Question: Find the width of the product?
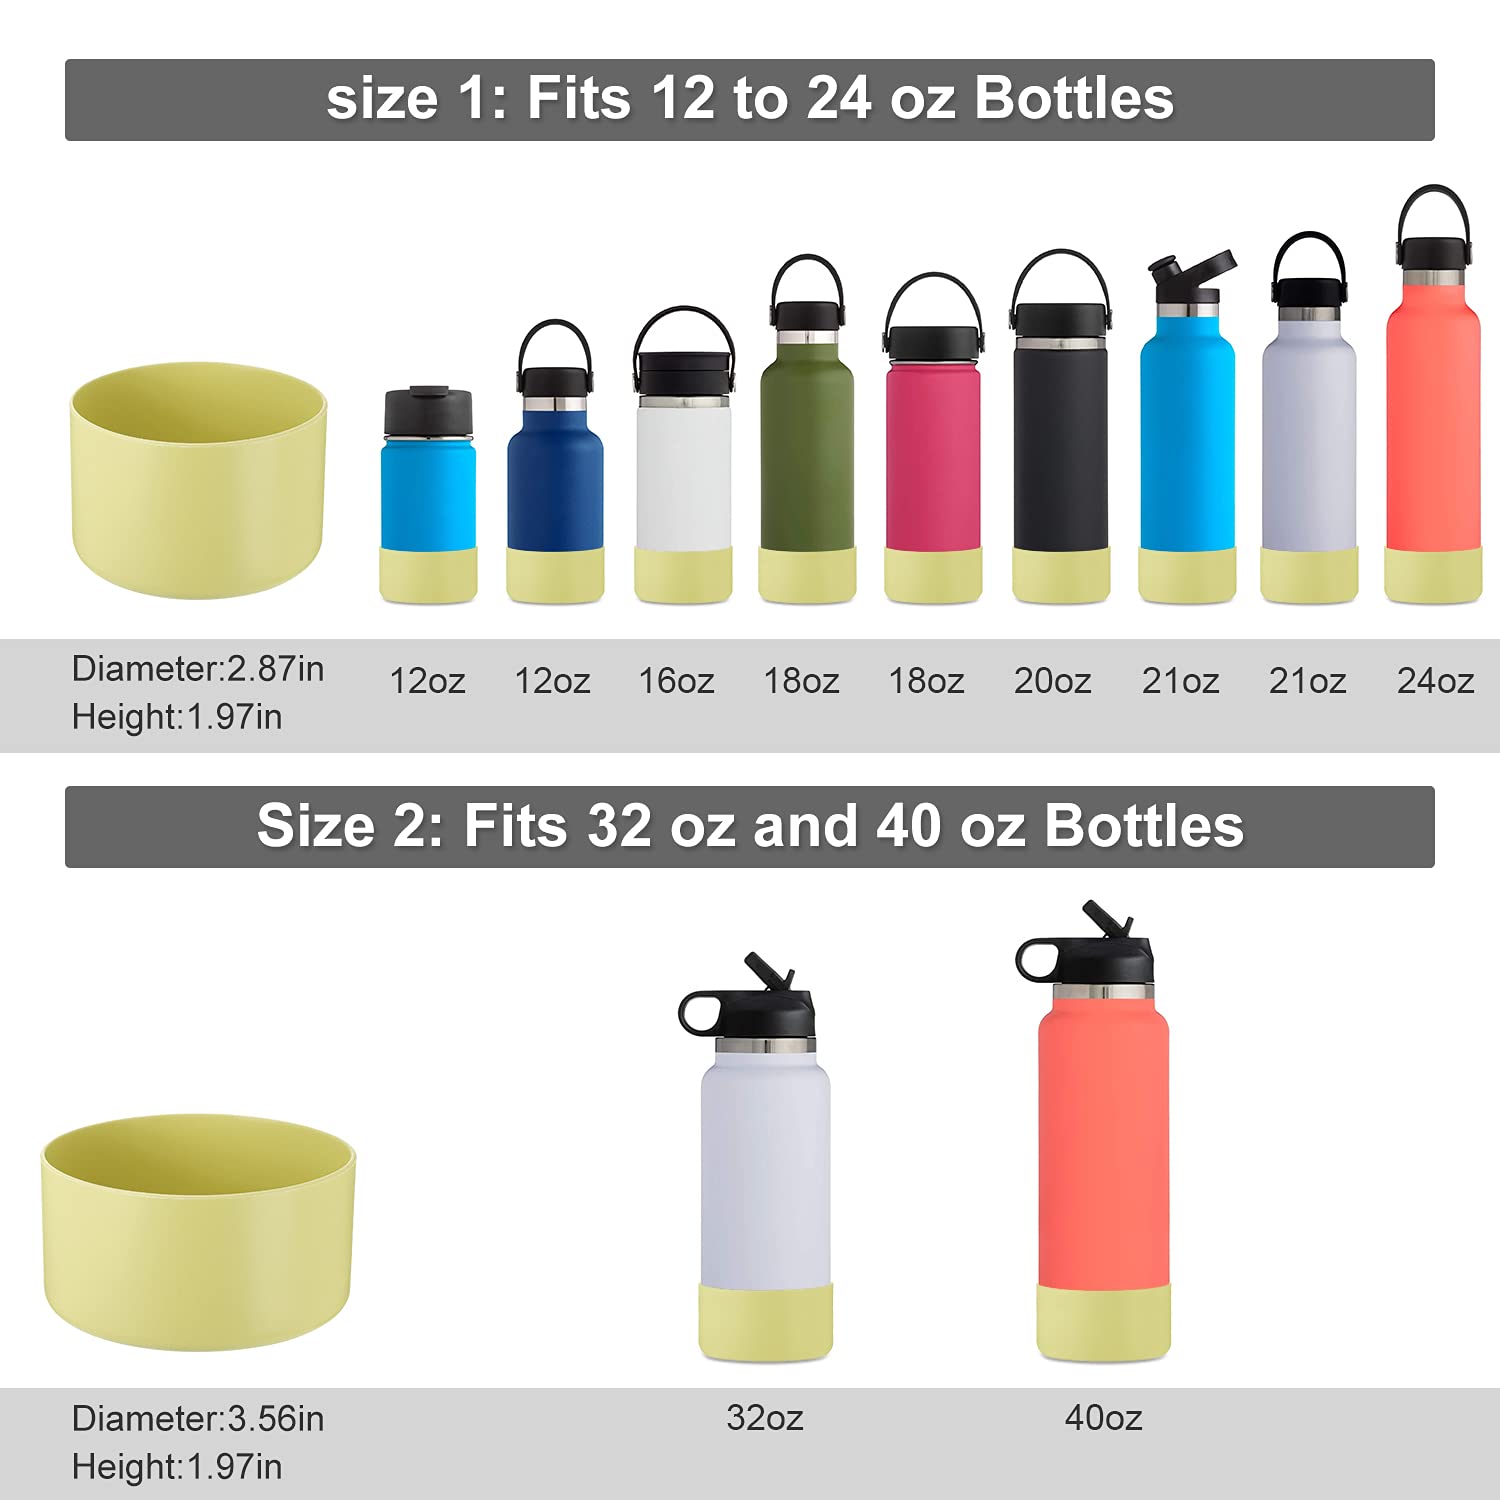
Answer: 3.56 inch